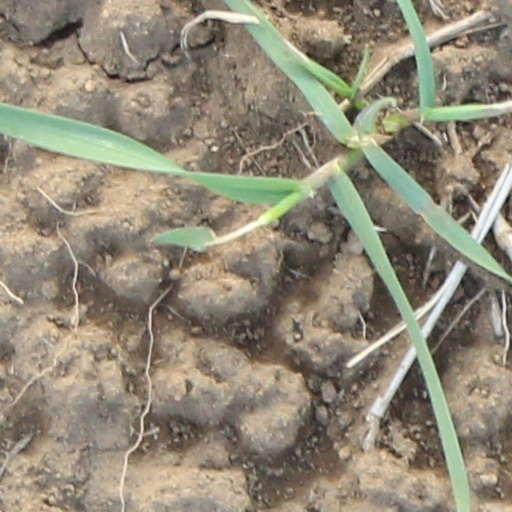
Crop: wheat